Nathan and Susannah Harris House

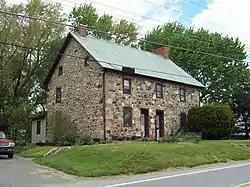
Nathan and Susannah Harris House, April 2010

The Nathan and Susannah Harris House is a historic home located at Harrisville, Cecil County, Maryland, United States. It is a large two stories high, four bays wide by two rooms deep, stone dwelling constructed in 1798. The house is representative of the expansion during the 18th century of the Quaker community called the Nottingham Lots.